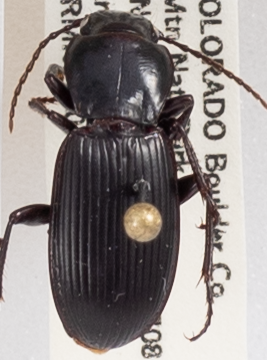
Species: Pterostichus protractus
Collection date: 2021-06-22
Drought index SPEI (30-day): -0.556
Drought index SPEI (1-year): -0.9
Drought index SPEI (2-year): -0.966